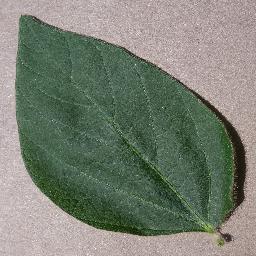
Label: Soybean___healthy